Fauna of Asia

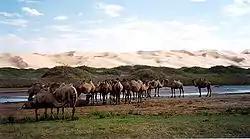
Bactrian camels in the Gobi Desert

The Caucasus mountains, which run between the Black Sea and the Caspian Sea, are a particularly rich mix of coniferous, broadleaf, and mixed forests, and include the temperate rain forests of the Euxine-Colchic deciduous forests ecoregion.